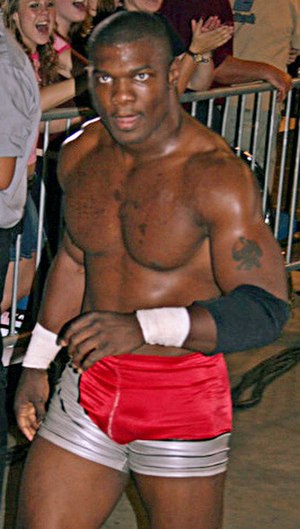
Shelton Benjamin
"Shelton Benjamin er født den 9. juli 1975 og arbejder han for WWE. ""The Pure Athlete"" Shelton Benjamin startede at wrestle på University of Minnesota.